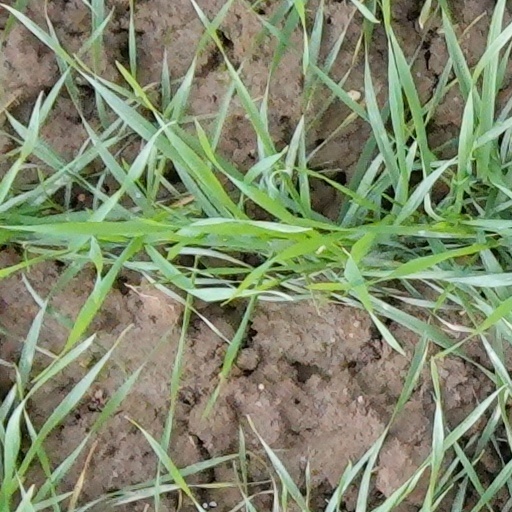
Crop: wheat